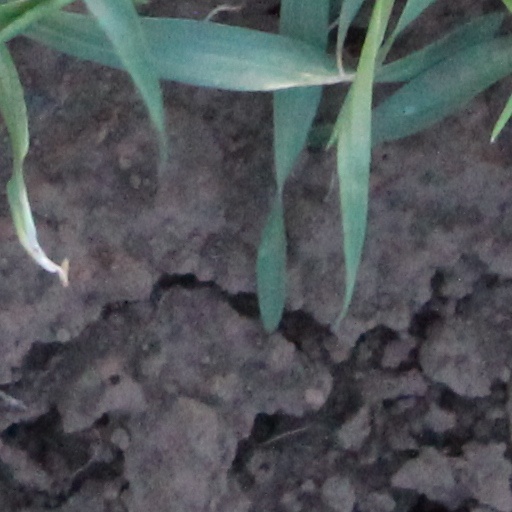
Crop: wheat